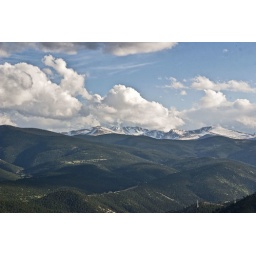
cloud cover over green mountains-oh my god road, colorado 2